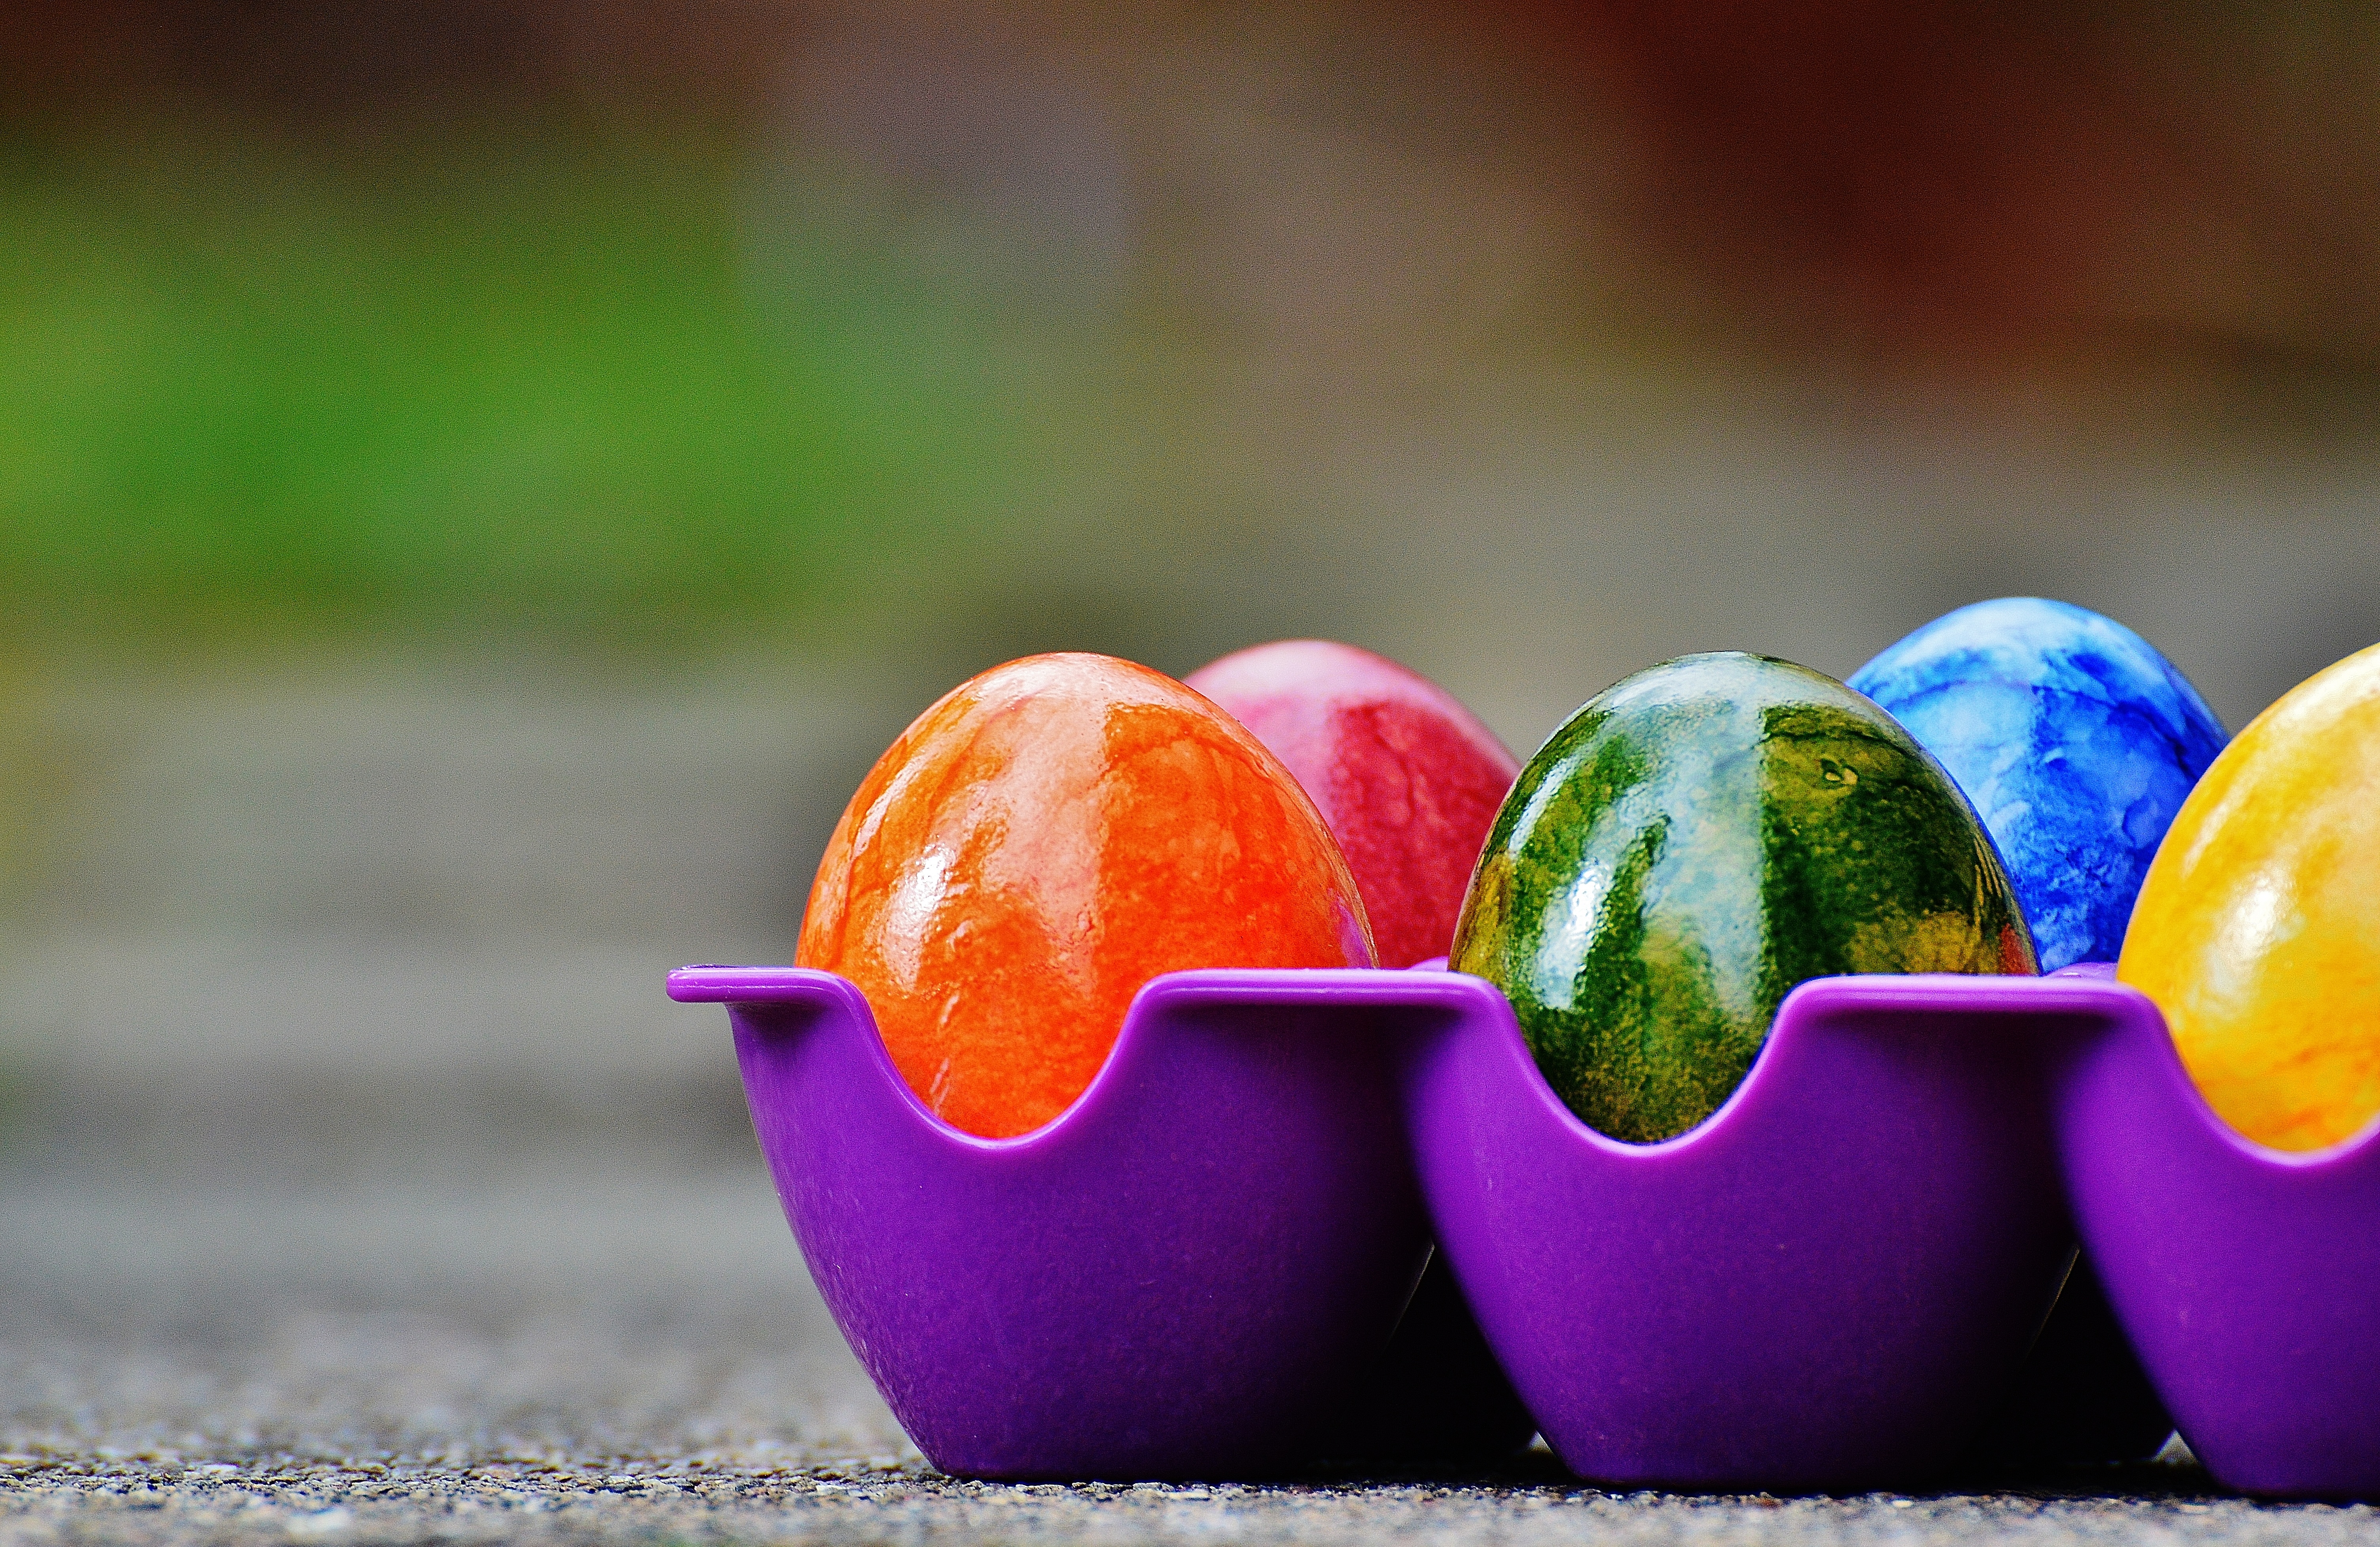
plant, fruit, flower, food, green, produce, vegetable, color, colorful, egg, close up, easter, colored, easter eggs, macro photography, flowering plant, happy easter, land plant